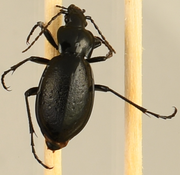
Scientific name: Carabus taedatus
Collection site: Niwot Ridge NEON (NIWO), plot NIWO_013